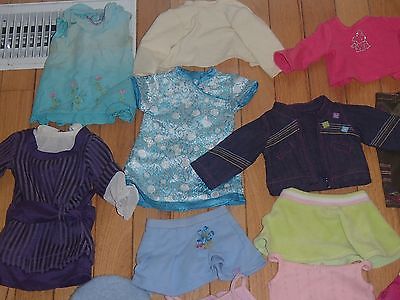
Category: table